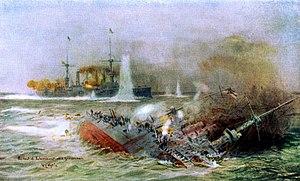
L'histoire des îles Malouines est l'histoire de l'archipel des Malouines, territoire britannique d'outre-mer situé dans l'Atlantique sud. Désertes jusqu'à leur découverte par les Européens au XVIᵉ siècle, les îles Malouines ont été colonisées en 1764 sous la direction du français Louis Antoine de Bougainville mais passent quelques années plus tard sous souveraineté espagnole. Elles font ensuite l'objet de revendications territoriales de l'Espagne et du Royaume-Uni, ce qui conduit à une crise diplomatique, la crise des Malouines de 1770, conclue par un compromis entre les deux États. Après son indépendance de l'Espagne en 1816, l'Argentine réclame à son tour la souveraineté sur les îles Malouines, situées au large de ses côtes.